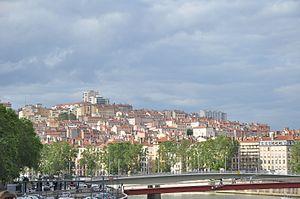
Lyon: la colline de la Croix-Rousse vue des ponts sur la Saône